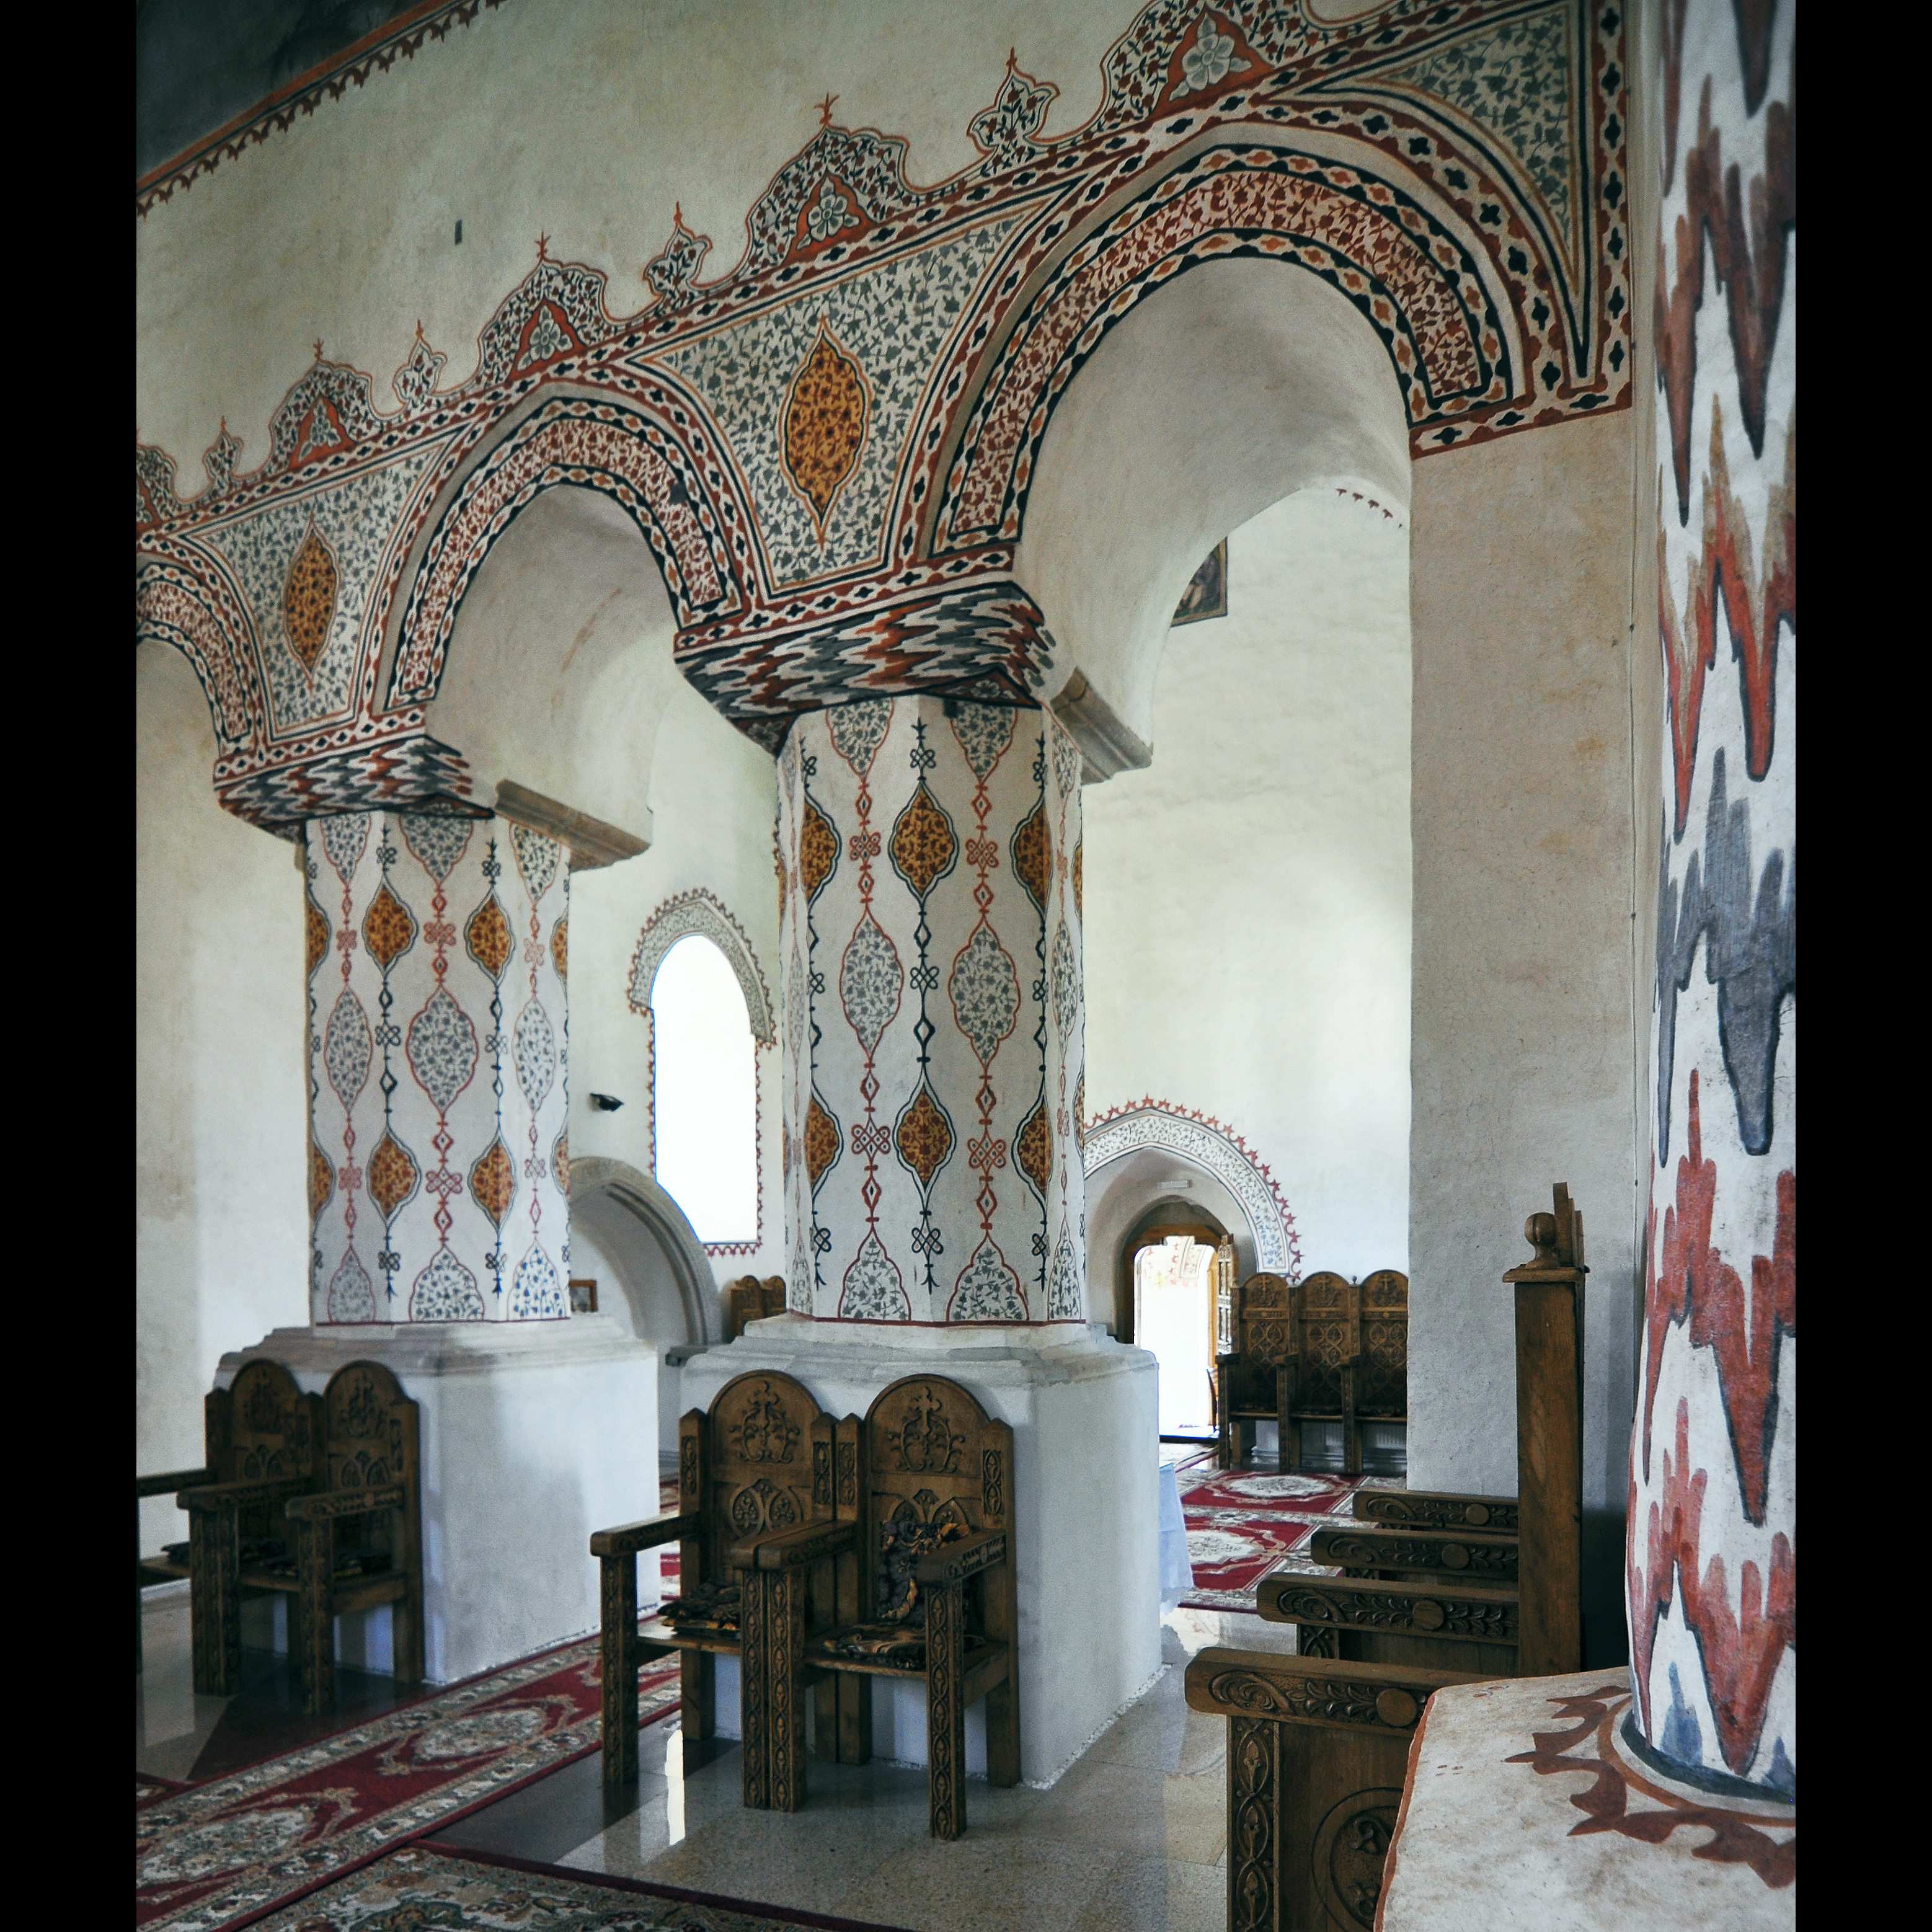
light, architecture, photography, interior, building, palace, monument, photo, arch, religion, church, chapel, christian, place of worship, photos, capital, religious, art, cool image, de, temple, columns, monastery, churches, shrine, fotografie, christianity, romana, arc, orthodox, eastern, romania, bor, targoviste, biserica, arhitectura, wallachia, muntenia, tara, romaneasca, orthodoxy, lumina, romanian, ortodoxa, patrimoniu, noncoloursincolour, stelea, manastirea, manastire, vasile, lupu, narthex, pronaos, coloane, lmidbiima1731001, ortodoxia, ortodoxie, cretinism, cretin, ecclesiastical, bisericeasc, cladire, edificiu, capitel, ancient history